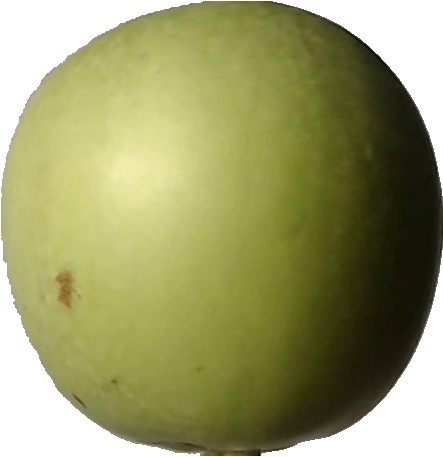
Label: apple_granny_smith_1